Chinmoy Chattopadhyay

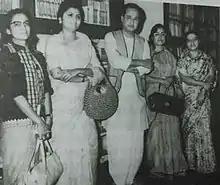
Chinmoy Chattopadhyay with Suchitra Mitra, Purnima Mukhopadhyay, Kanika Bandopadhyay and Maya Sen, all notable exponents of Rabindrasangeet

Chinmoy Chattopadhyay sang many Rabindrasangeet which were widely released during his lifetime as well as after his death.